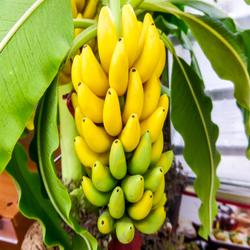
Label: Banana